La Strada

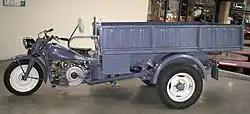
Italian "Motocarro" three-wheel-motorcycle-truck, similar to the Vardo (covered wagon) used by Zampanò

Finally, she rebels and leaves, making her way into town. There she watches the act of another street entertainer, Il Matto ("The Fool"), a talented high wire artist and clown. When Zampanò finds her there, he forcibly takes her back. They join a ragtag travelling circus where Il Matto already works. Il Matto teases the strongman at every opportunity, though he cannot explain what motivates him to do so. After Il Matto drenches Zampanò with a pail of water, Zampanò chases after his tormentor with his knife drawn. As a result, he is briefly jailed, and both men are fired from the travelling circus.